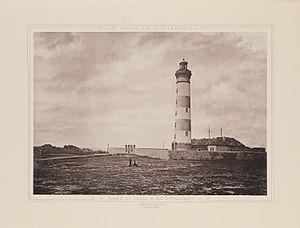
Chronologie de la Bretagne